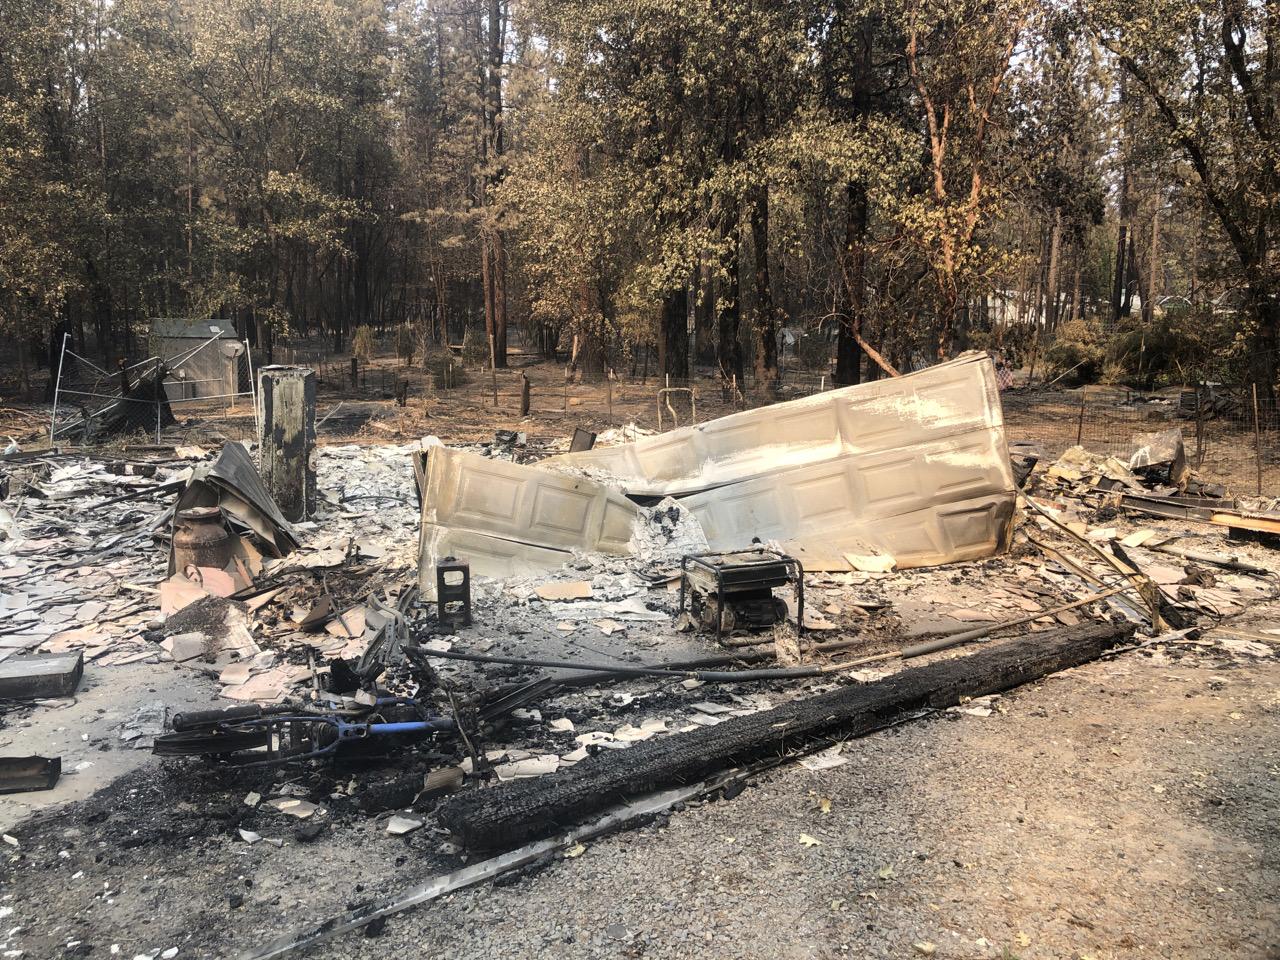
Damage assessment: destroyed